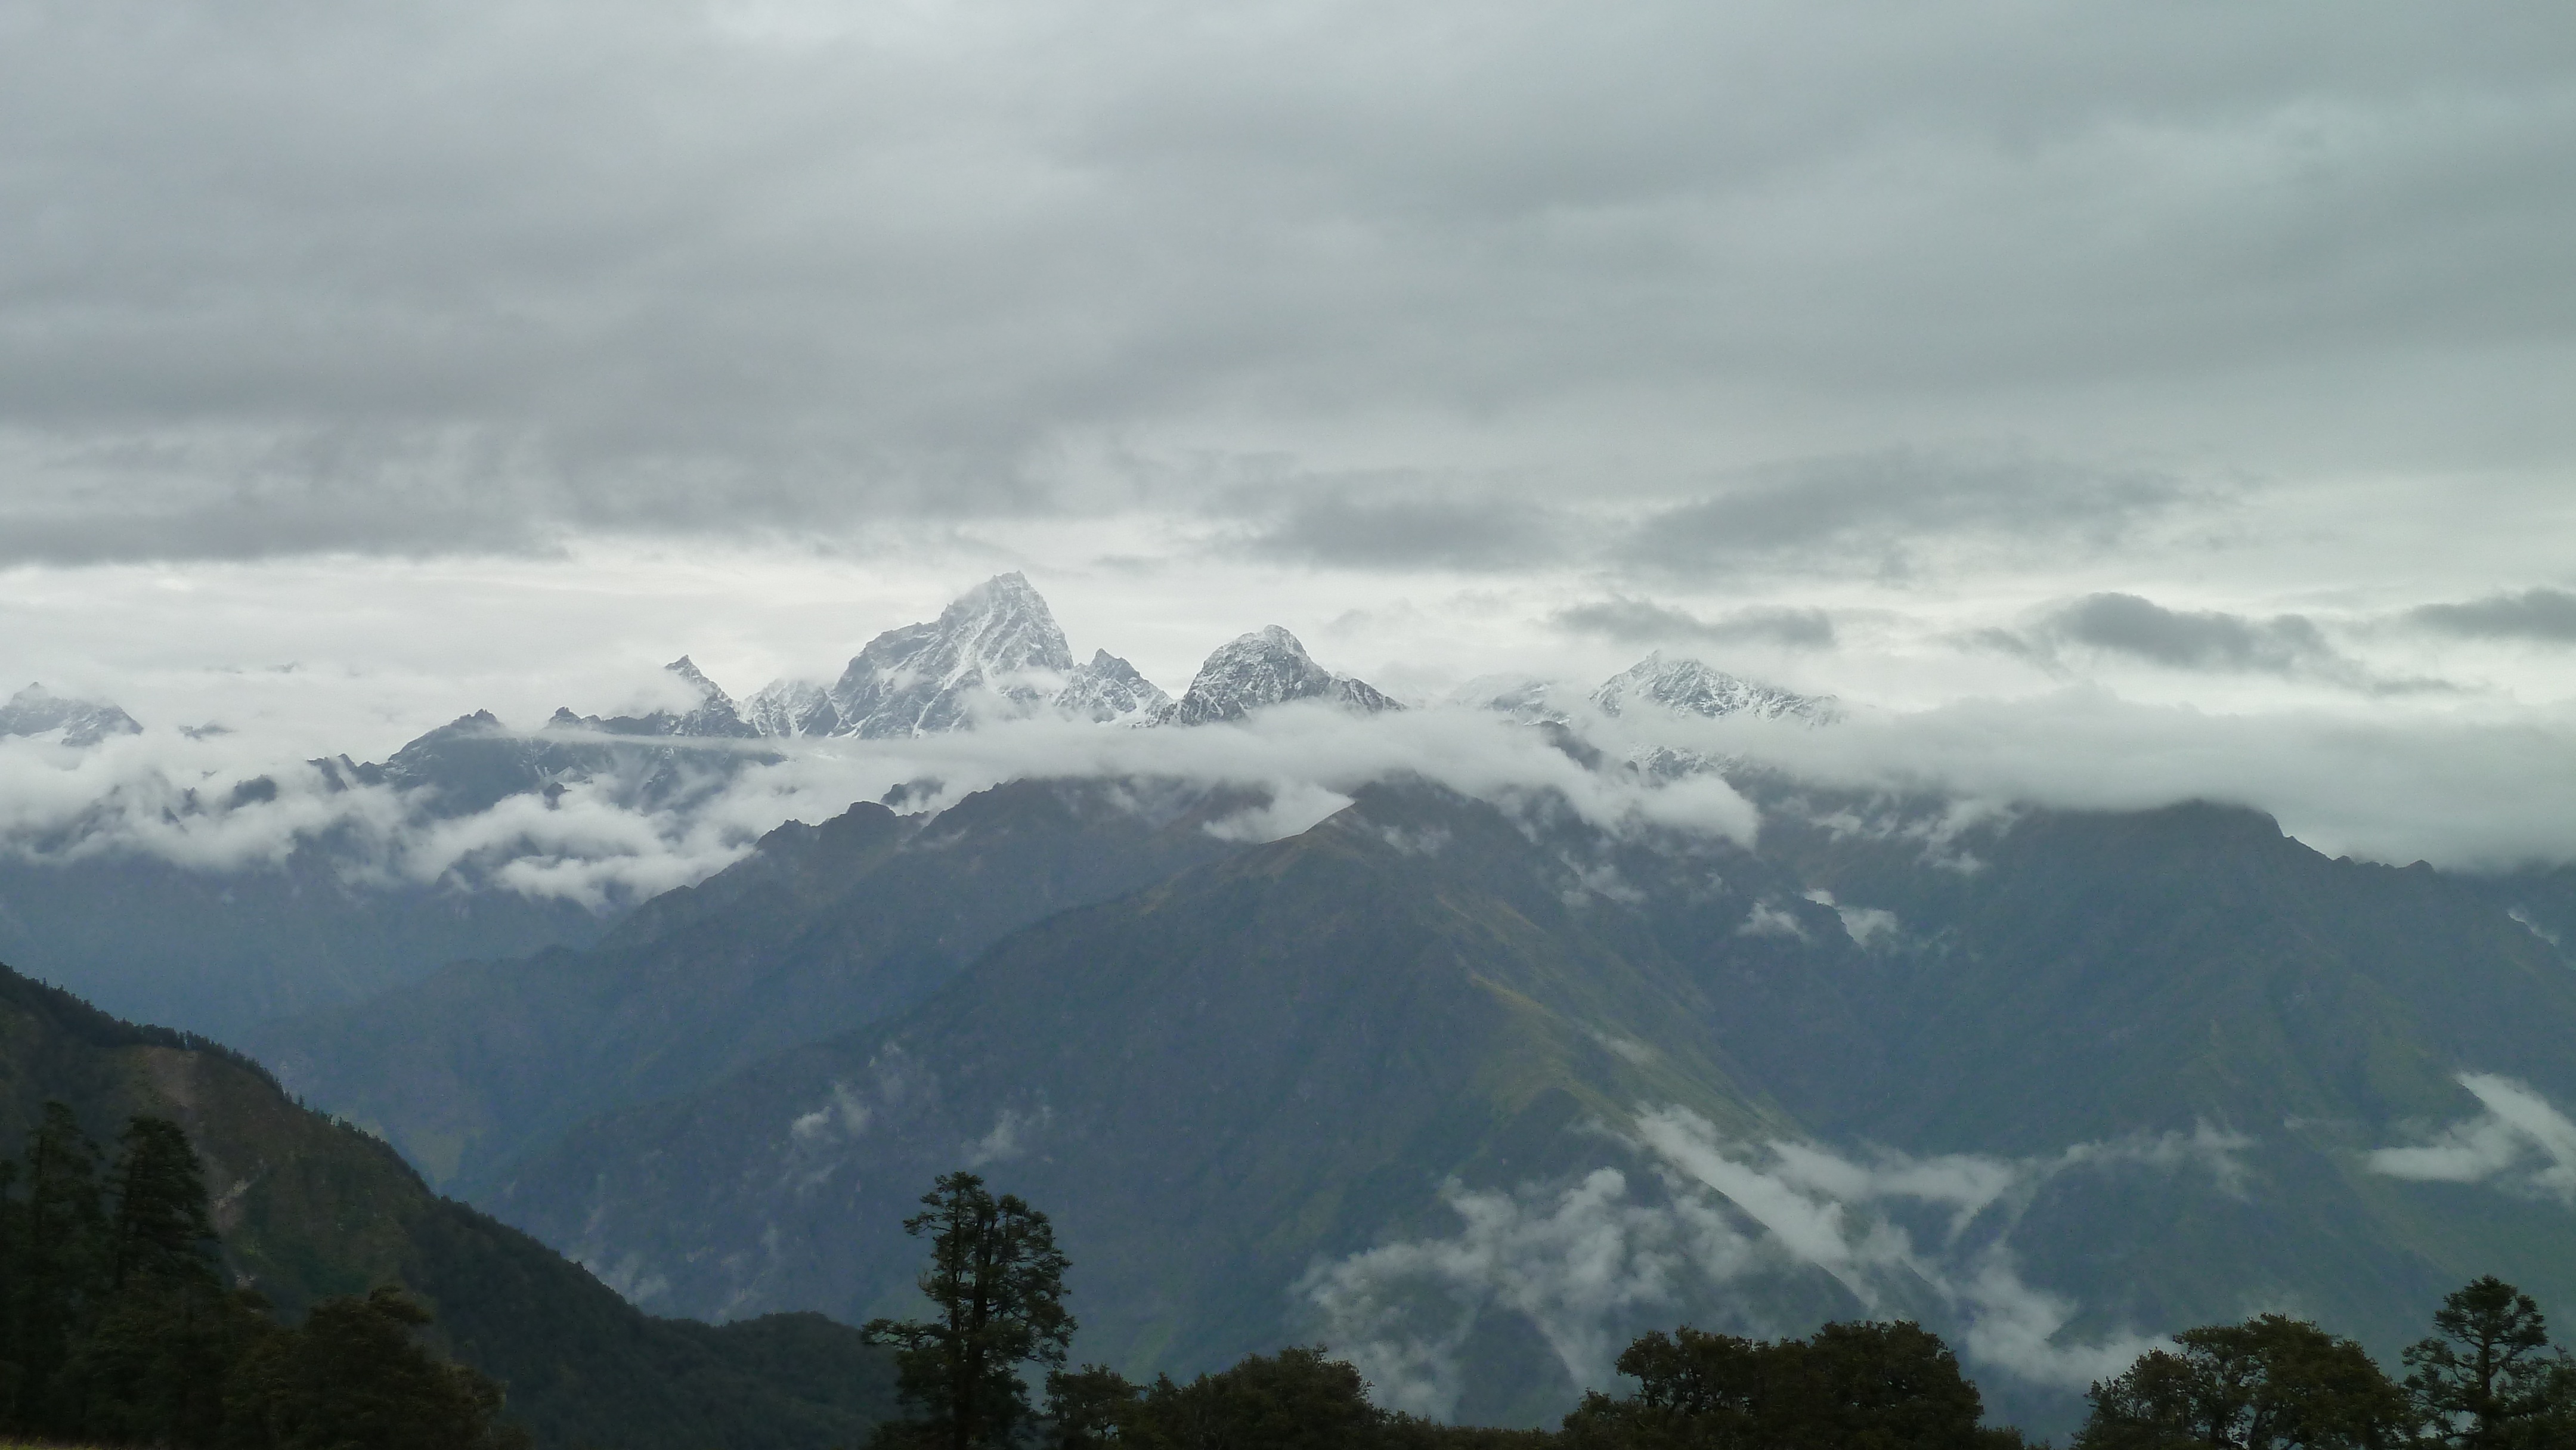
landscape, nature, mountain, snow, cloud, hiking, peak, valley, mountain range, trek, weather, ridge, summit, trekking, alps, plateau, fell, himalayas, landform, geographical feature, atmospheric phenomenon, mountainous landforms, geological phenomenon